Education in Toronto

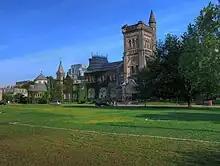
The University of Toronto is one of several universities located in the city

There are five public universities based in Toronto. Four universities are based downtown: OCAD University, Toronto Metropolitan University, Université de l'Ontario français and the University of Toronto. The University of Toronto also operates two satellite campuses, the University of Toronto Scarborough, located in the eastern portion of the city based in Scarborough, and the University of Toronto Mississauga, located in the neighbouring city of Mississauga. The fifth, York University, is located in the northern portion of the city with two campuses in North York and another in the neighbouring city of Markham.